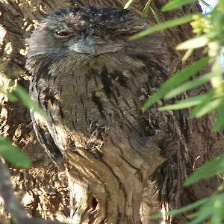
Species: TAWNY FROGMOUTH
Scientific name: PODARGUS STRIGOIDES